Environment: real
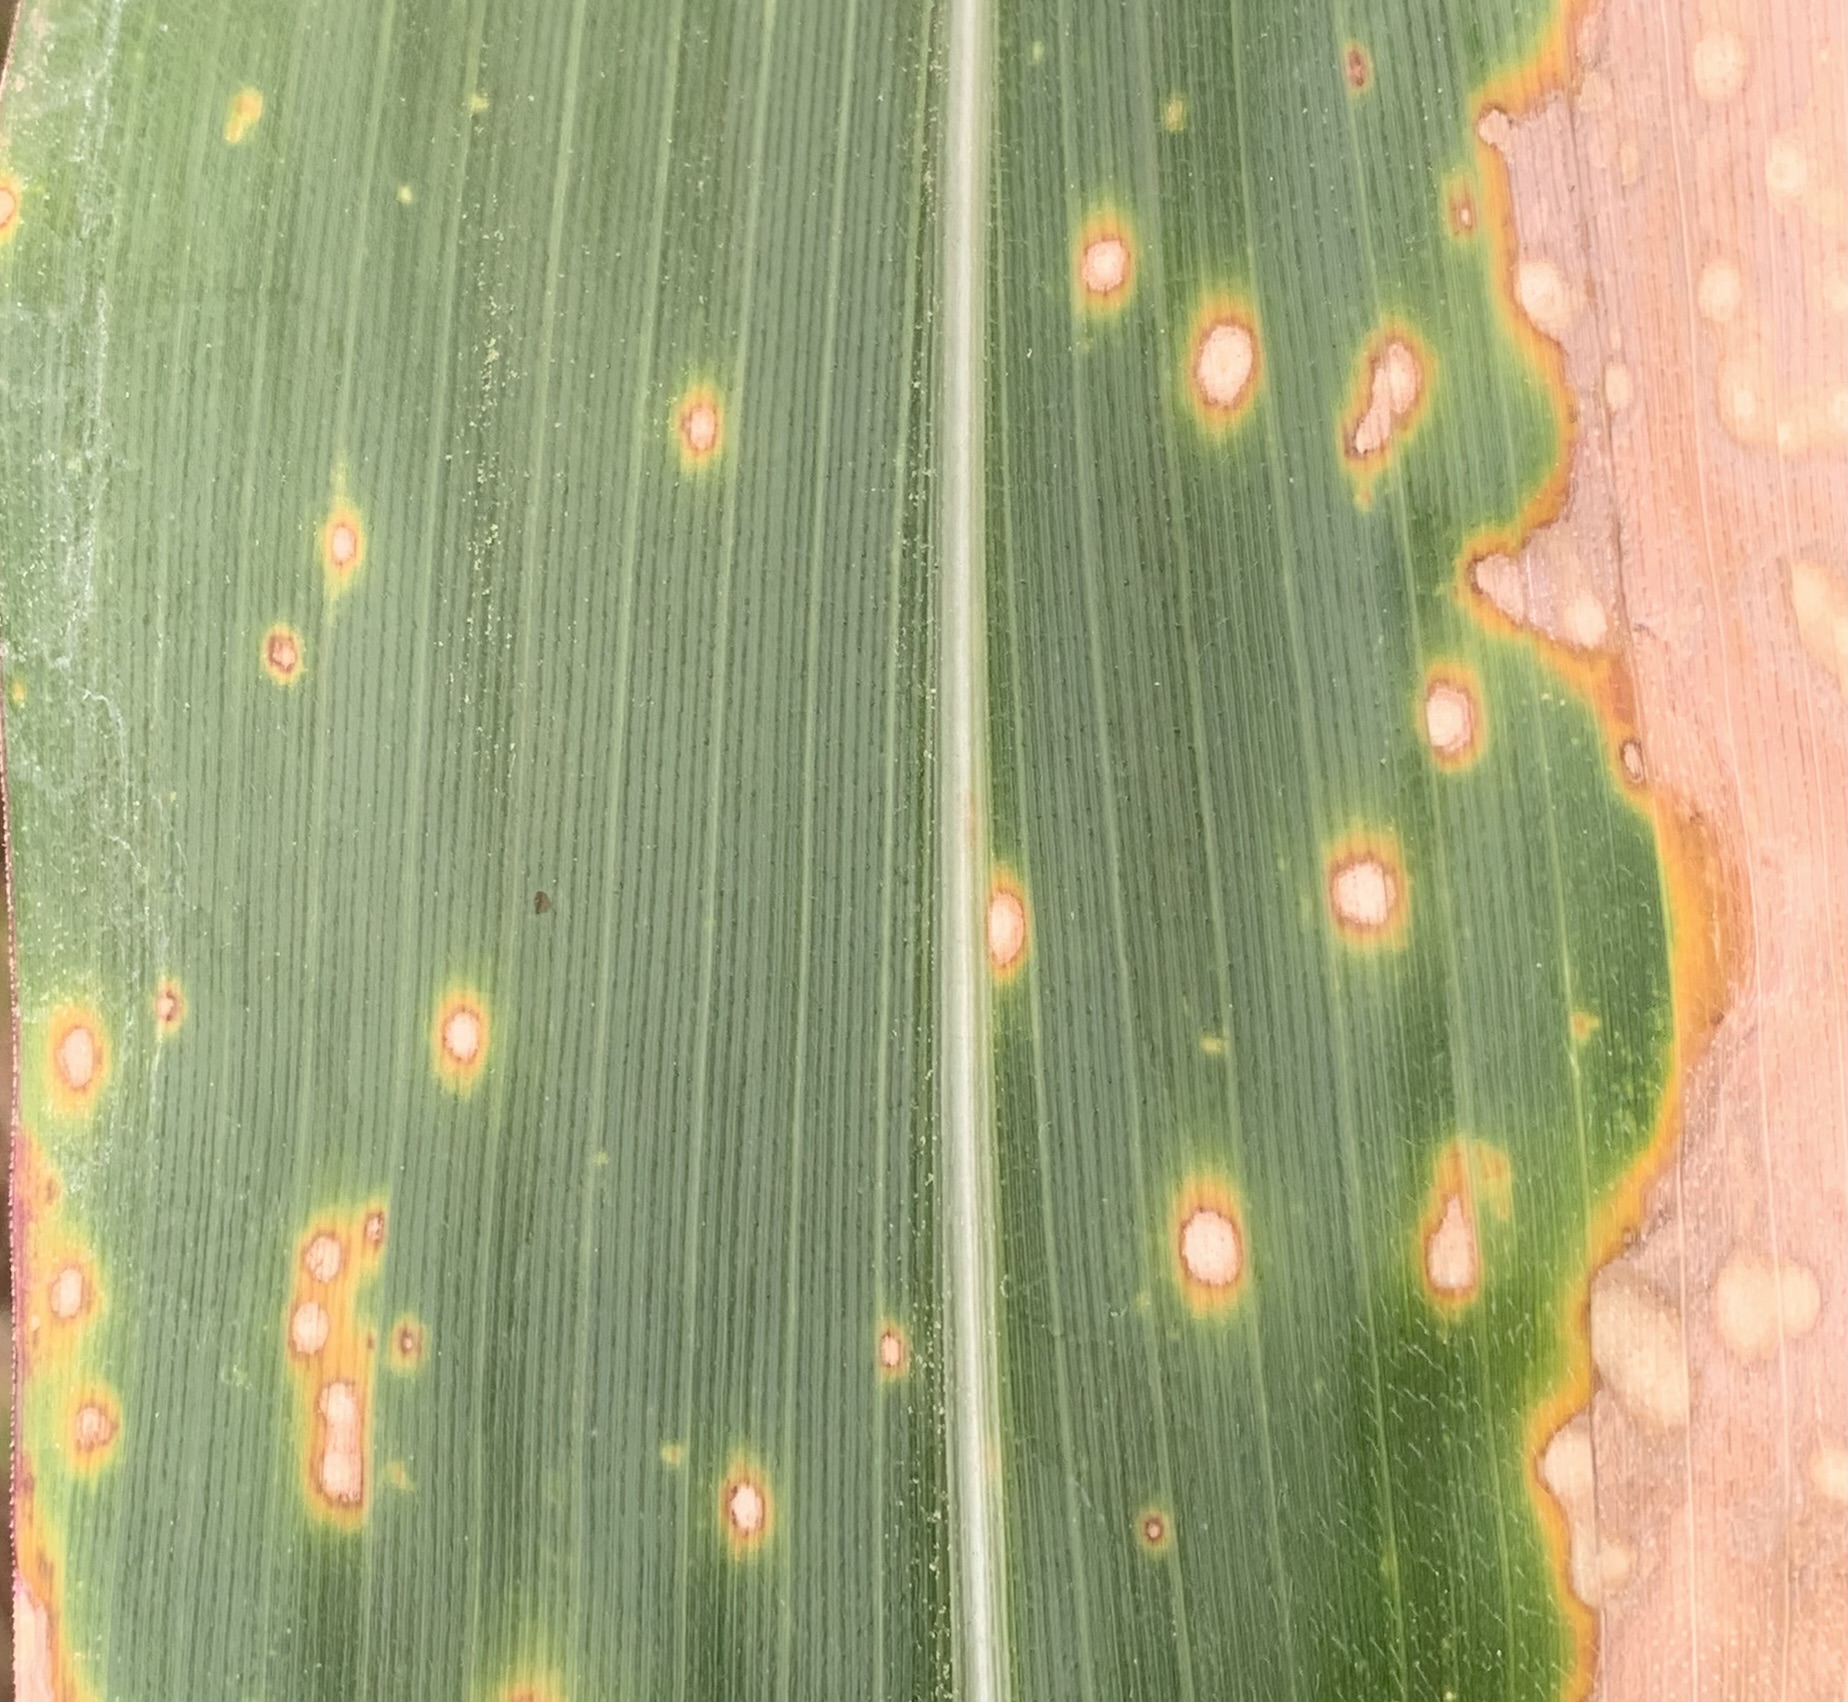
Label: lethal_necrosis